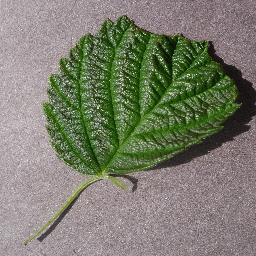
Label: Raspberry___healthy